Bogor Regency

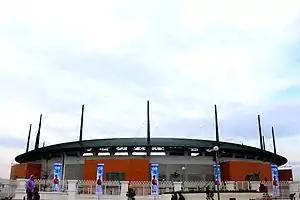
Pakansari Stadium seen from the front.

Sundanese is used as the main language in almost all of Bogor Regency. This language is a lingua franca, especially in the village areas. The Sundanese language used in Bogor Regency is mainly divided into three dialects, the Bogor Sundanese dialect (Northern Sundanese) is used in the central and eastern regions of Bogor Regency; Banten Sundanese dialect is used in the Greater Jasinga area in the western part of Bogor Regency, where it is known as "basa Sunda Jasinga" (Jasinga Sundanese), and in the northern part of Bogor district, especially in the western part of Gunungsindur and the northern part of Rumpin; and the Priangan Sundanese dialect which is used in the southern and southeastern parts bordering Cianjur Regency and Sukabumi Regency.